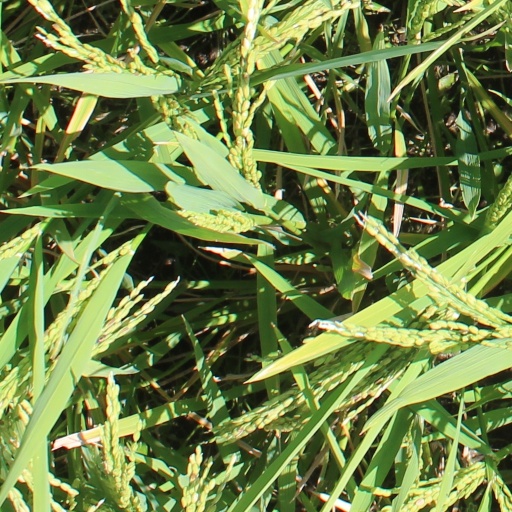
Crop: rice